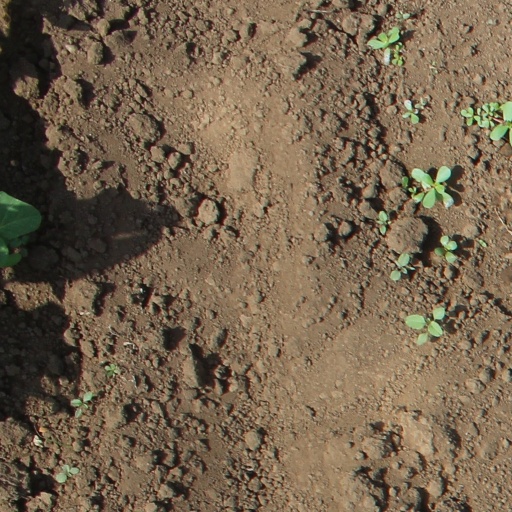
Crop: soybean